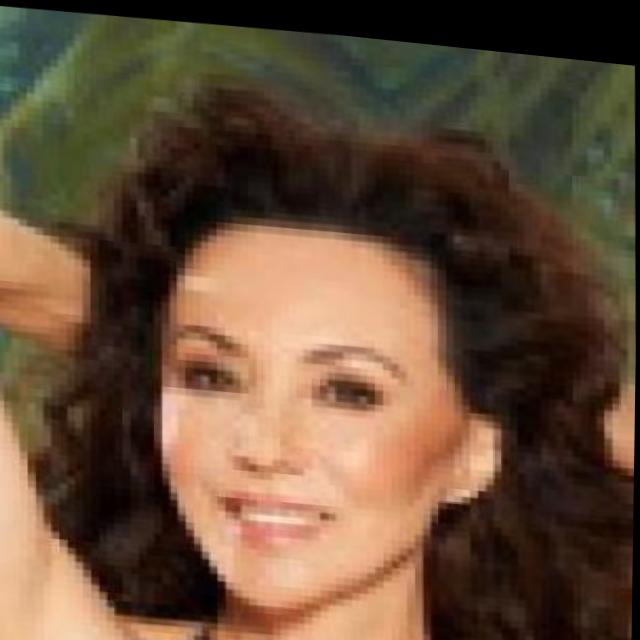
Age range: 21-44